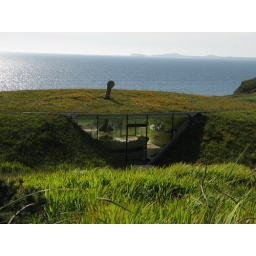
house under the hill !! Walles